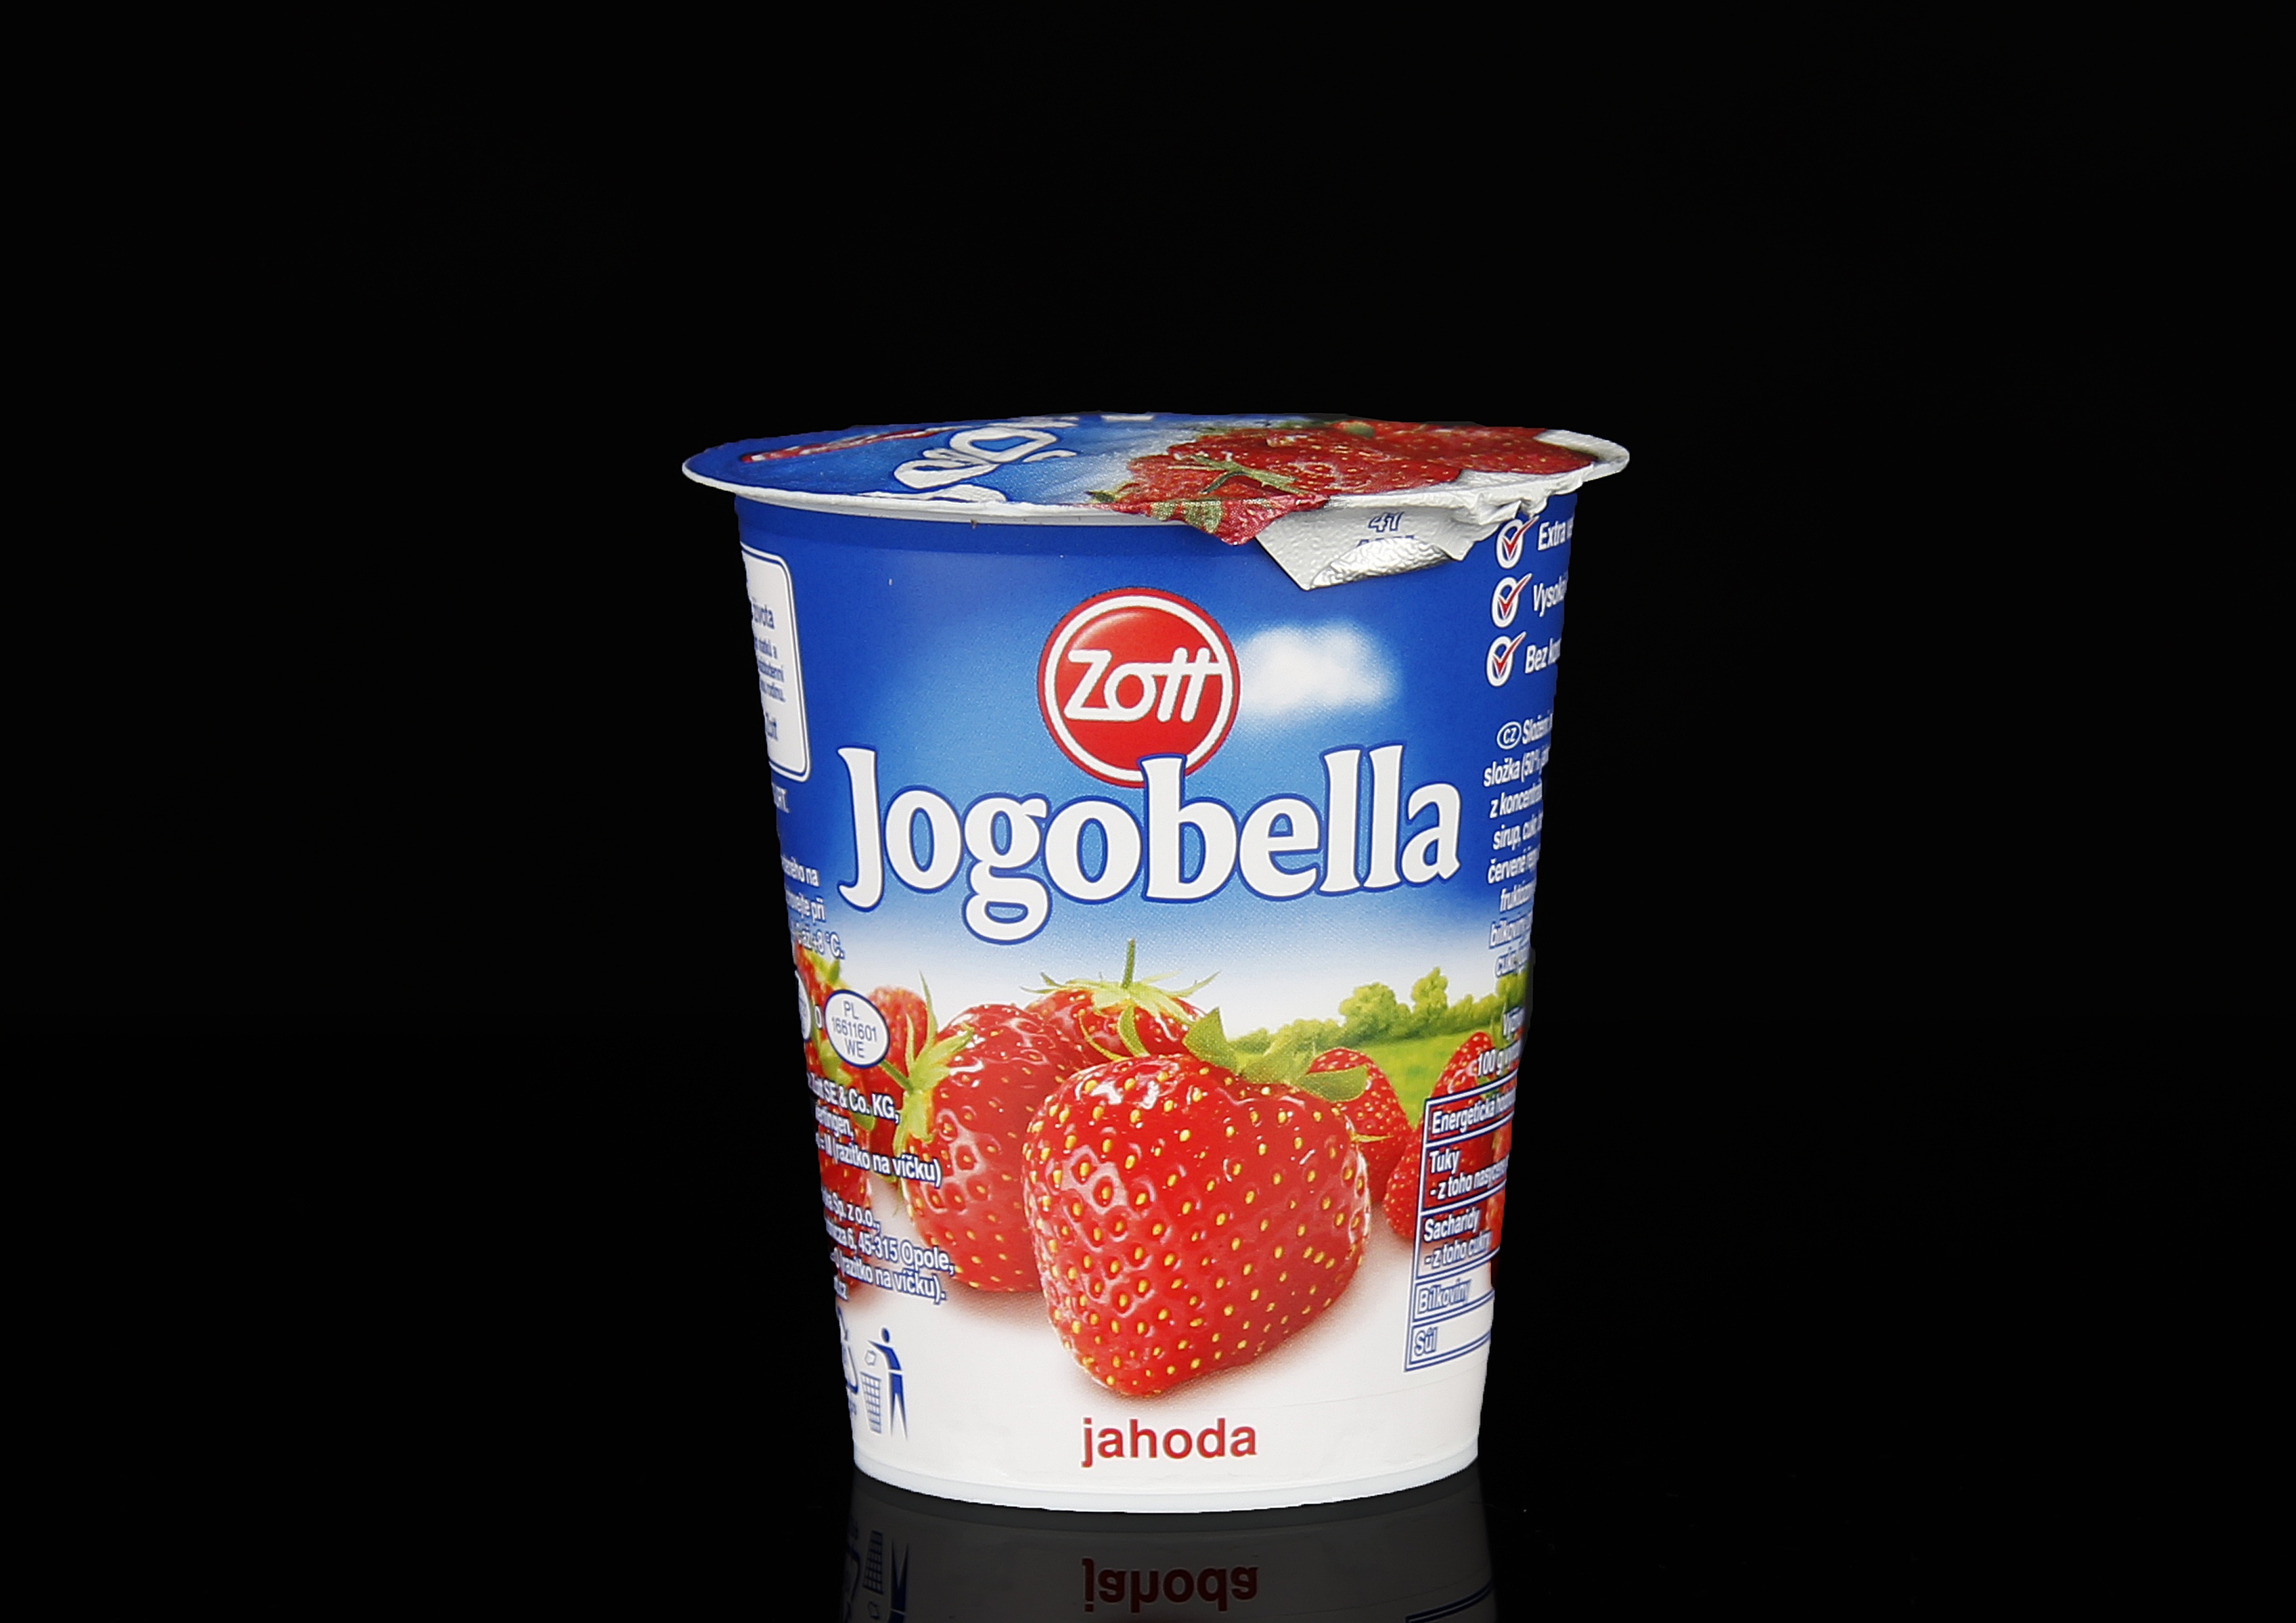
creative, advertising, meal, food, red, produce, drink, blue, breakfast, dessert, lighting, dairy product, strawberry, juice, colors, yogurt, composition, letters, strawberries, flavor, milkshake, jogobella, ayran